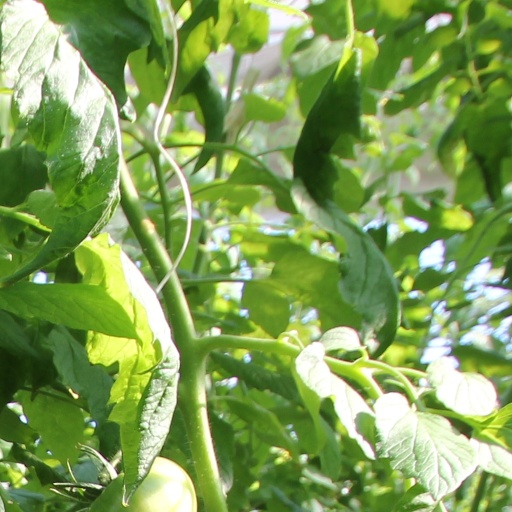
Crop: tomato